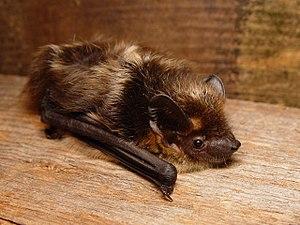
Cette liste commentée recense la mammalofaune en Pologne. Elle répertorie les espèces de mammifères polonais actuels et celles qui ont été récemment classifiées comme éteintes. Cette liste comporte 119 espèces réparties en dix ordres et trente familles, dont une est « en danger critique d'extinction », trois sont « en danger », quatre sont « vulnérables », dix sont « quasi menacées » et deux ont des « données insuffisantes » pour être classées.
Cette liste commentée recense la mammalofaune en Tchéquie. Elle répertorie les espèces de mammifères tchèques actuels et celles qui ont été récemment classifiées comme éteintes. Cette liste comporte cent espèces réparties en neuf ordres et 23 familles, dont une est « en danger critique d'extinction », une autre est « en danger », cinq sont « vulnérables », neuf sont « quasi menacées » et une a des « données insuffisantes » pour être classée.
La Sérotine de Nilsson ou Sérotine boréale est une espèce de chauves-souris appartenant à la famille des Vespertilionidae.
Cette liste commentée recense la mammalofaune au Luxembourg. Elle répertorie les espèces de mammifères luxembourgeois actuels et celles qui ont été récemment classifiées comme éteintes. Cette liste comporte 77 espèces réparties en huit ordres et 21 familles, dont une est « en danger critique d'extinction », une autre est « vulnérable », six sont « quasi menacées » et une a des « données insuffisantes » pour être classée.
Eptesicus est un genre de chauves-souris appelées sérotines en français.